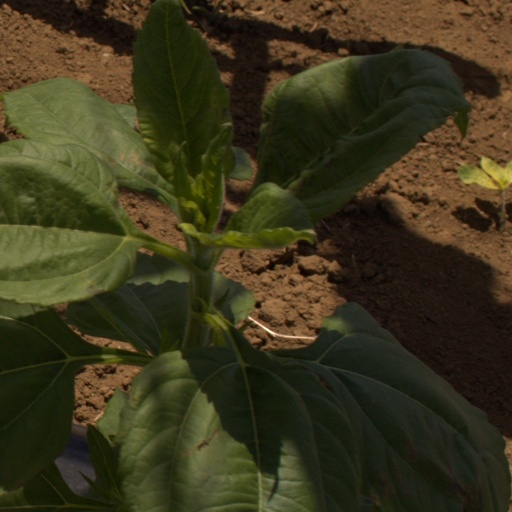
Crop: Jerusalem artichoke